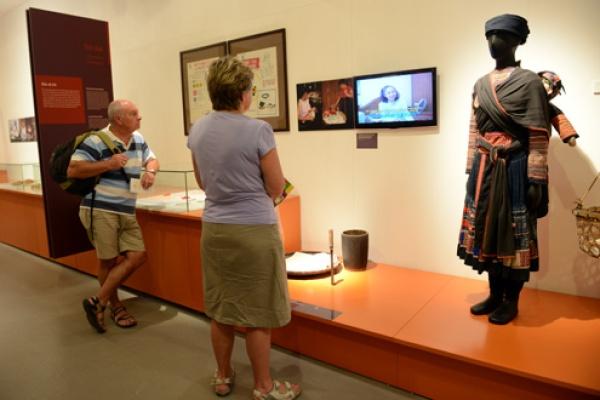
người đàn ông và người phụ nữ đang cùng nhìn vào một cái màn hình ở trên tường